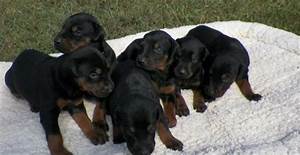
Label: dog